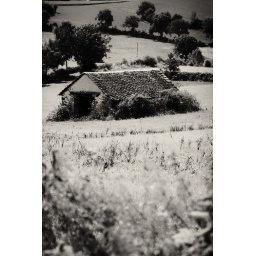
house in field